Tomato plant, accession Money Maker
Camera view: tilt-top (135 deg); turntable rotation: 120 degrees
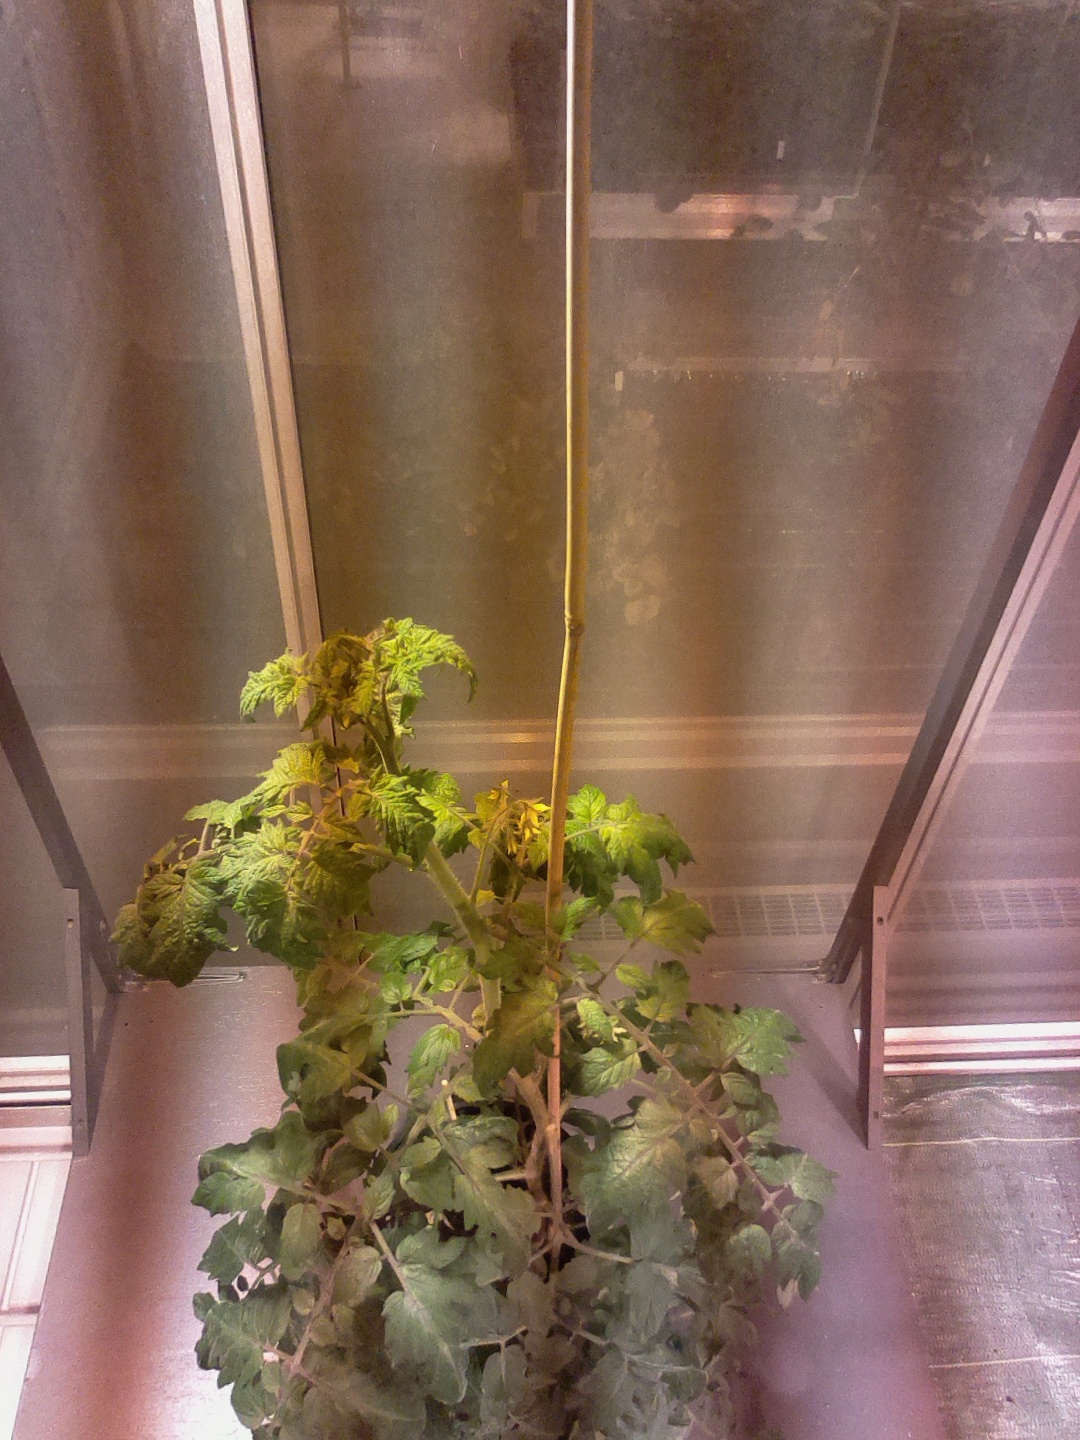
BBCH growth stage 67: Full flowering, 70%-80% of flowers open, more petals falling